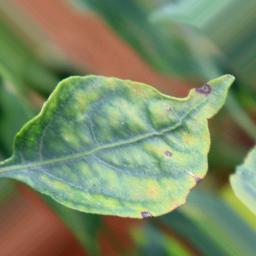
Label: cercospora